Anna Hedvig Büll

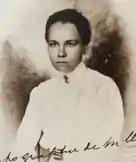
Anna Hedvig Büll in 1916

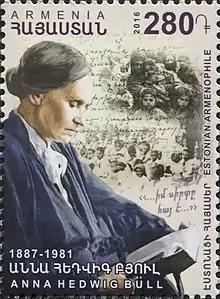
Anna Hedvig Büll on a 2016 stamp of Armenia

Anna Hedvig Büll (born Anna Hedwig Bühl, – 3 October 1981) was a missionary from Estonia who helped to save the lives of several thousand Armenian orphans during the Armenian genocide.